Los Angeles Times

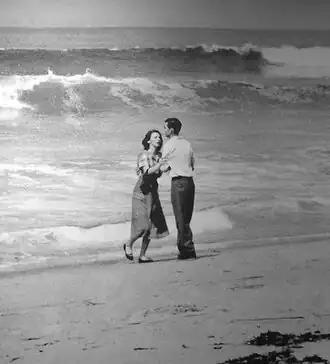
"Tragedy by the Sea", an April 1954 photo taken by "Los Angeles Times" photographer John L. Gaunt of a young couple standing together beside the Pacific Ocean in Hermosa Beach, California. A few minutes before the image was taken, the couple's 19-month-old son Michael disappeared. The photo won the 1955 Pulitzer Prize for Photography.

As of 2024, the "Times" has won 41 Pulitzer Prizes, including four in editorial cartooning, and one each in spot news reporting for the 1965 Watts Riots and the 1992 Los Angeles riots.